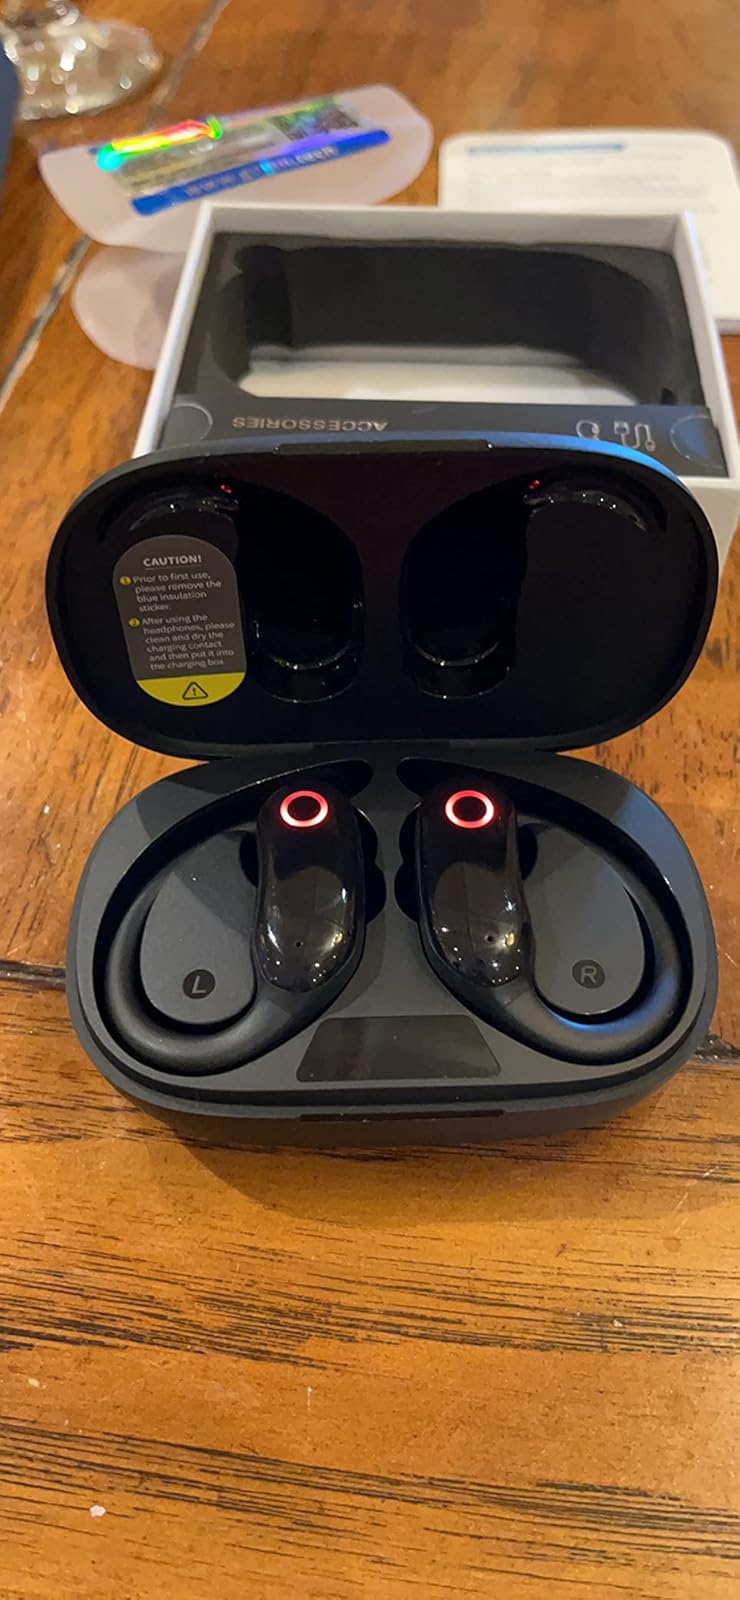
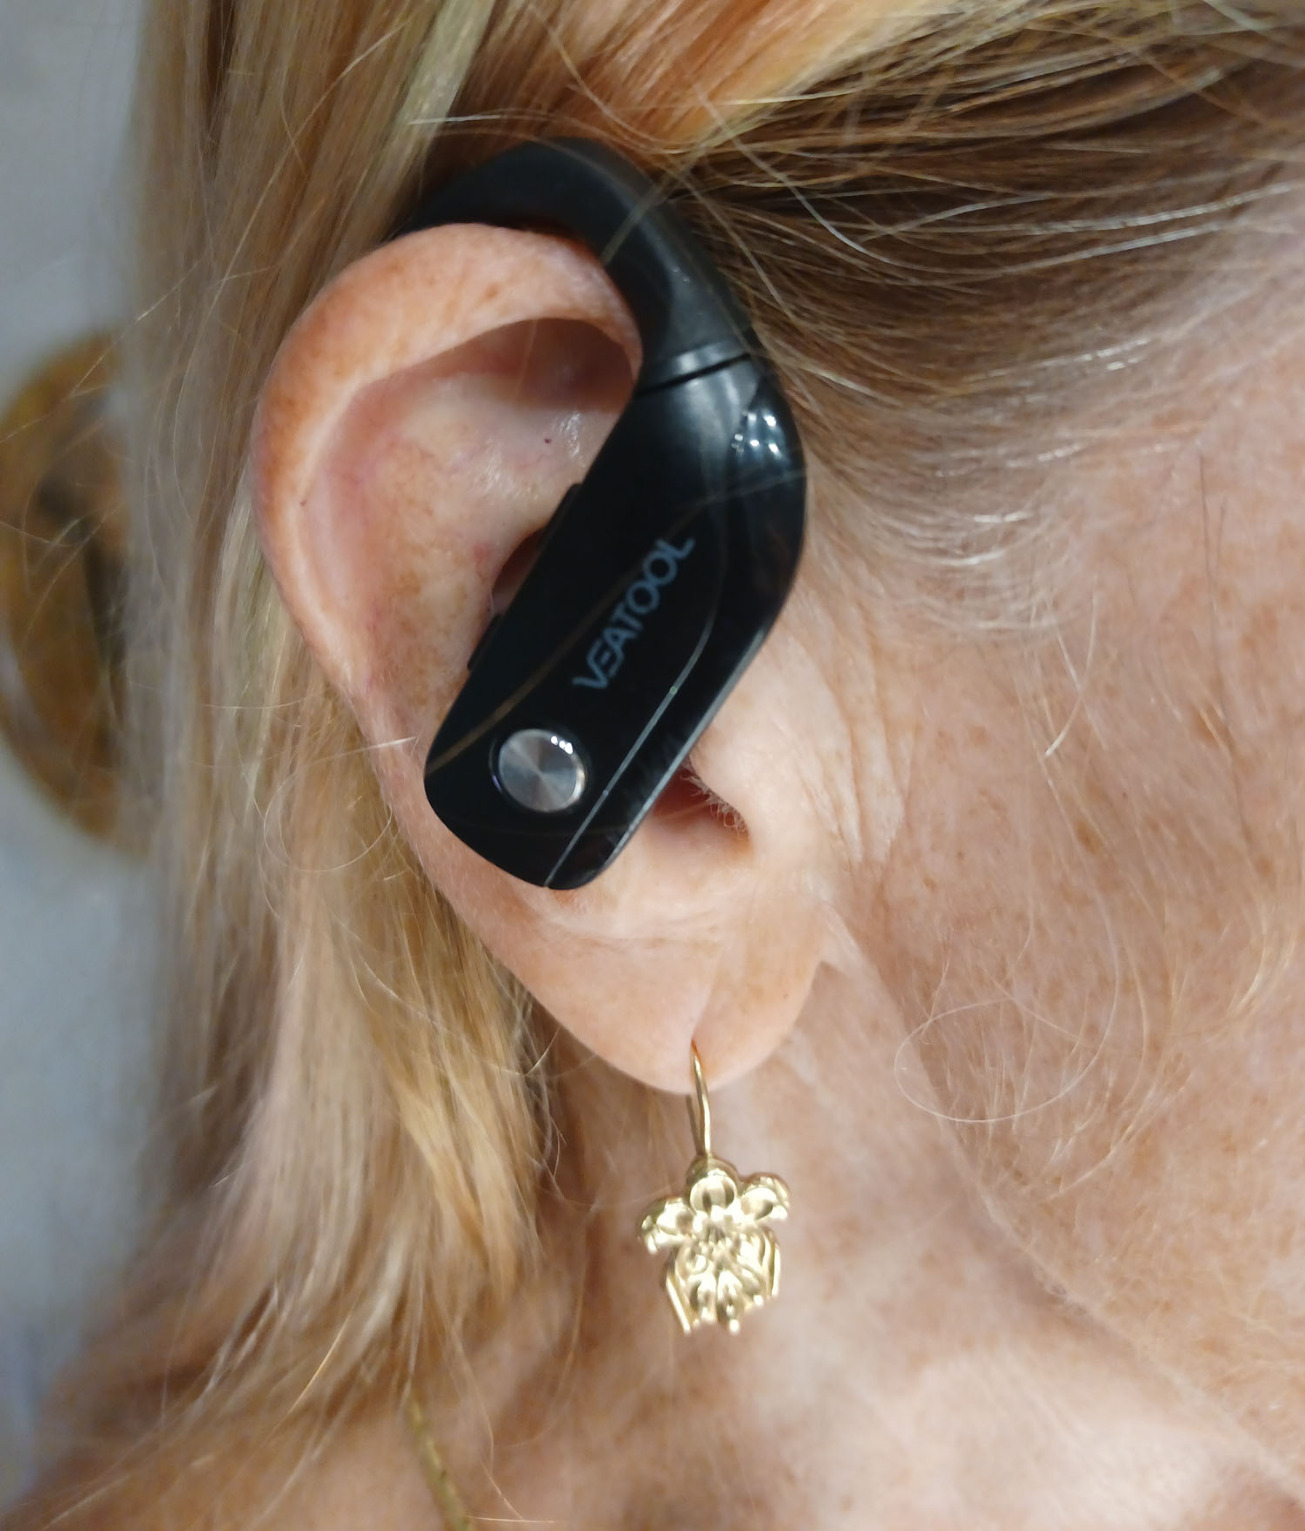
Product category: earbuds
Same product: no